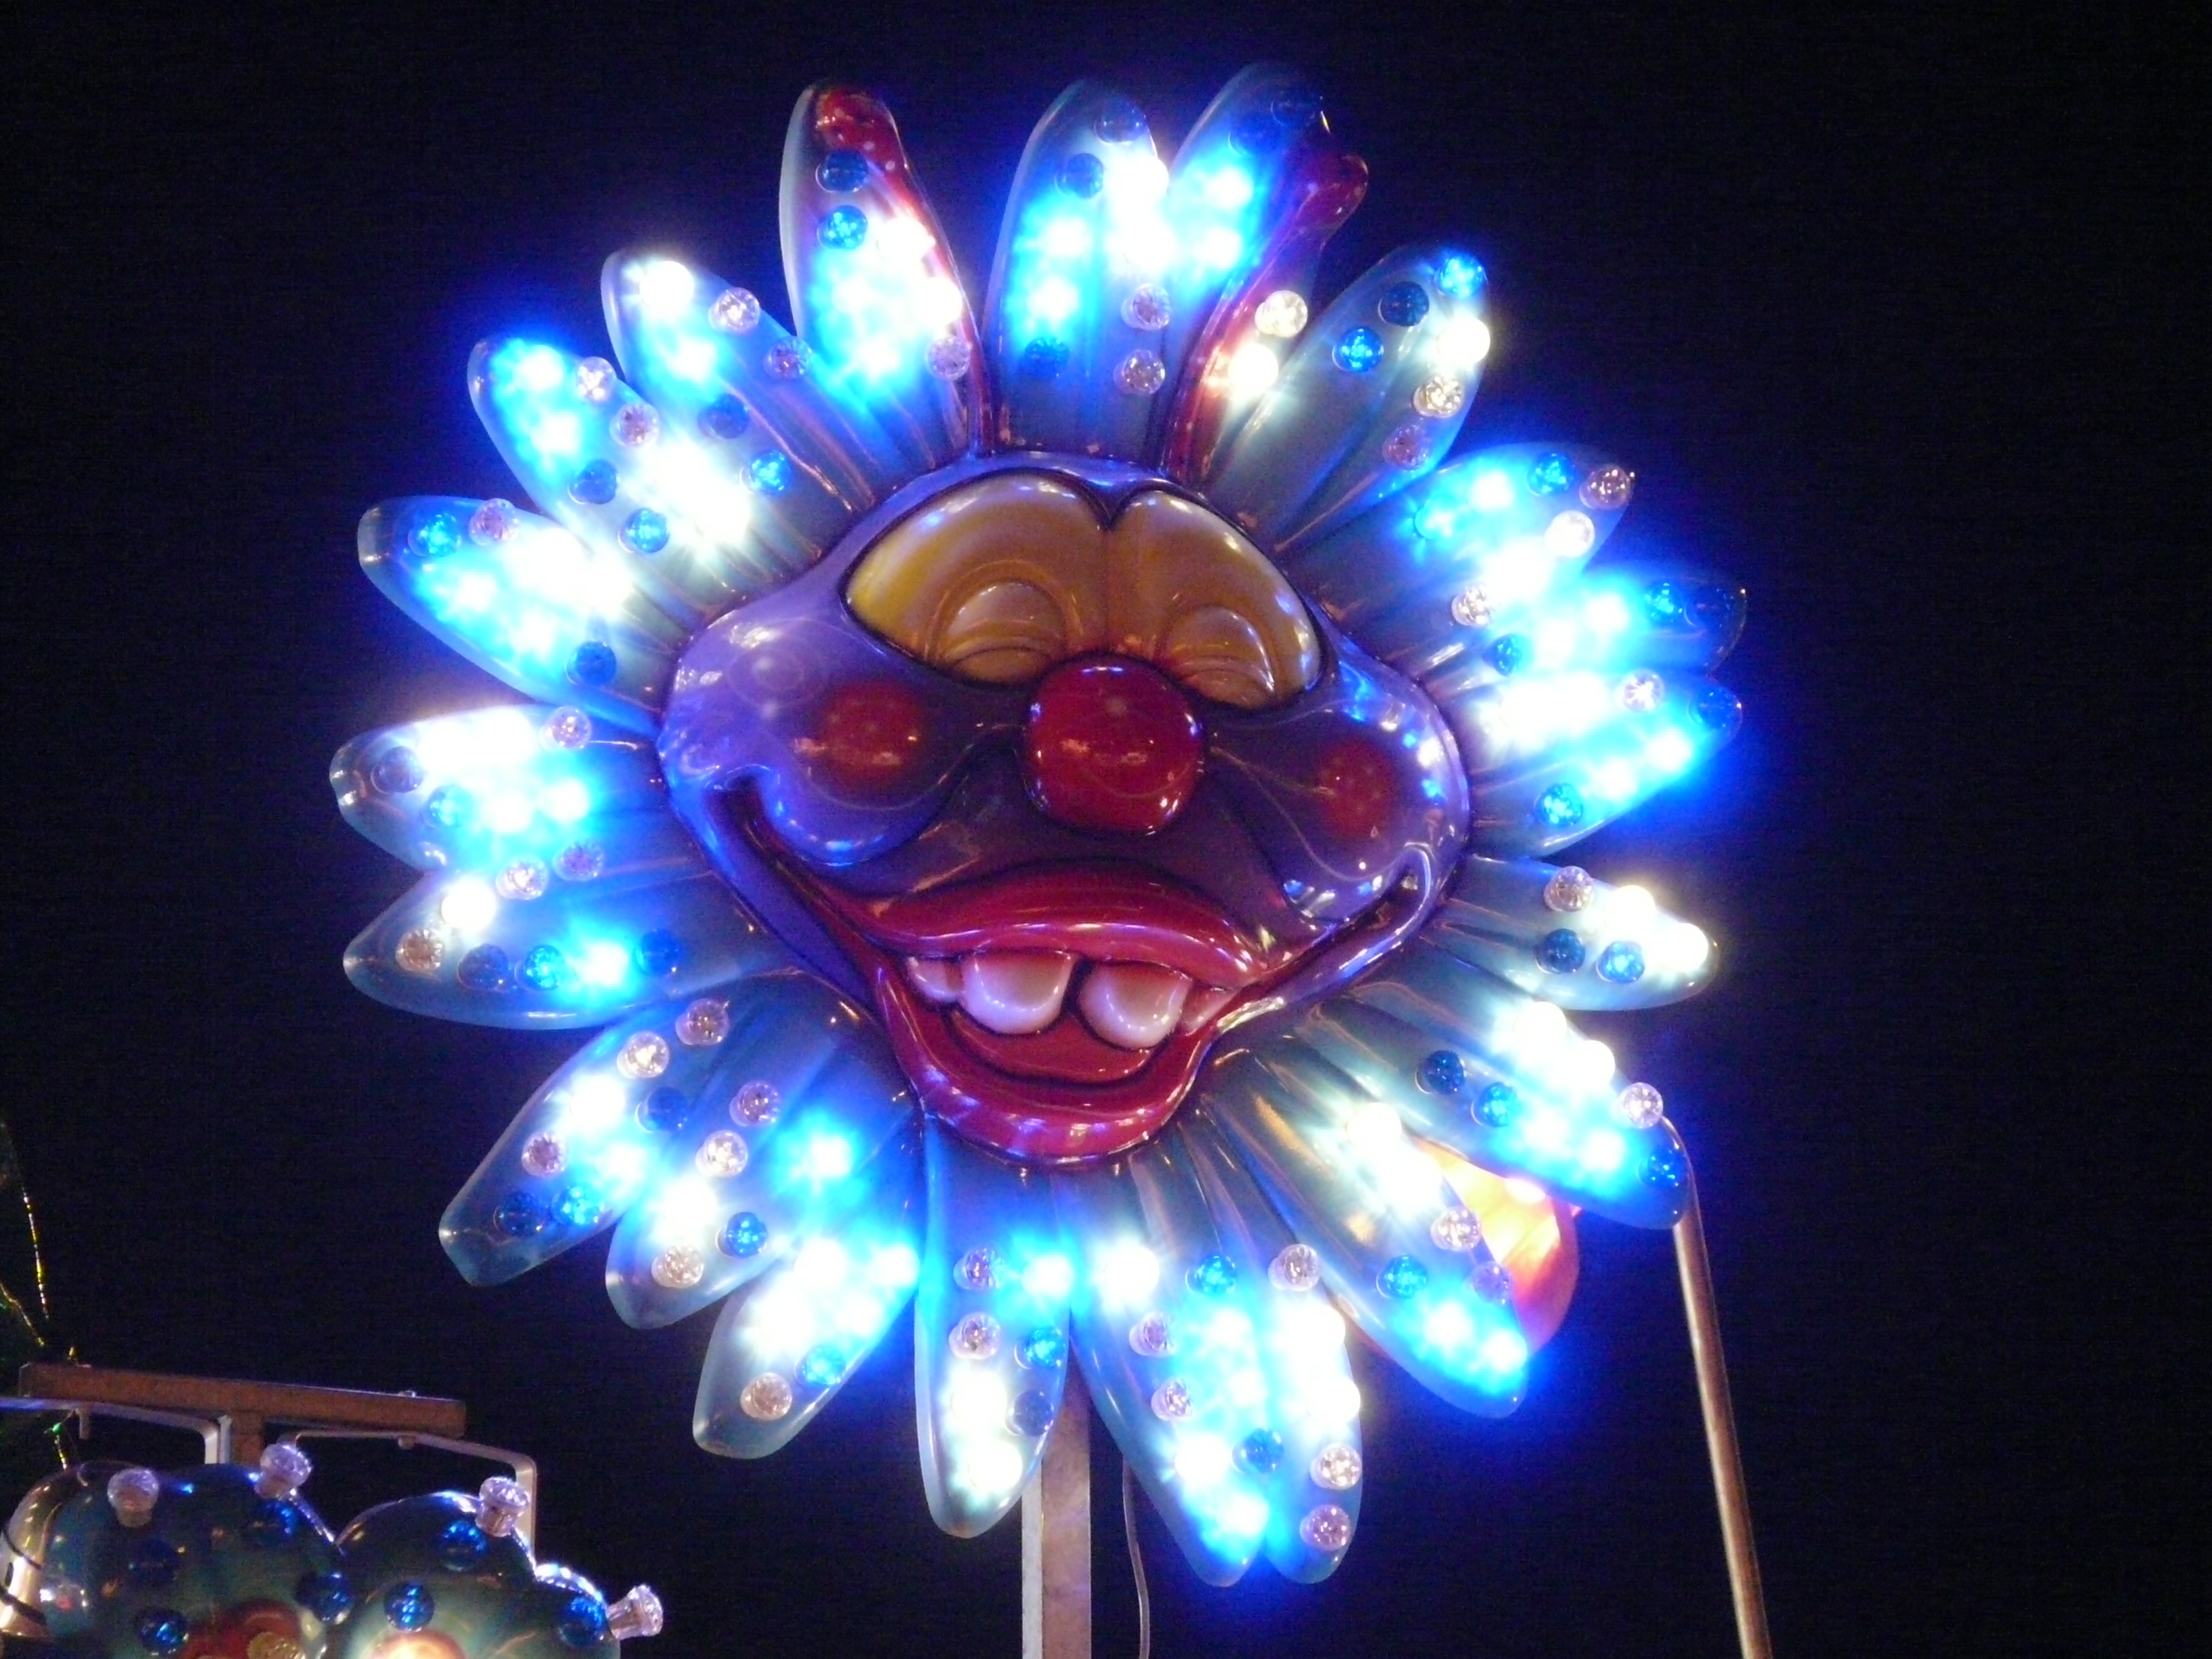
light, flower, carousel, lighting, toy, neon, christmas decoration, neon light, clown, festival, lights, hell, folk festival, year market, carnies, christmas lights